History of African Americans in Austin

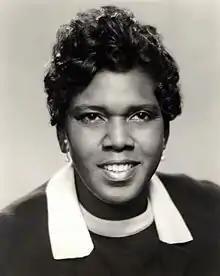
Barbara Jordan, a prominent member of the African American community in Austin

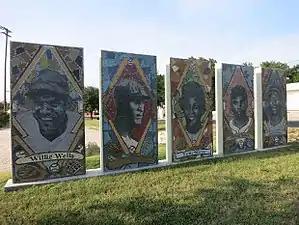
Mosaics depicting Willie Wells, Smokey Joe Williams, Toni Stone, Hilton Smith, and Satchel Paige.

The history of African Americans in Austin dates back to 1839, when the first African American, Mahala Murchison, arrived. By the 1860s, several communities were established by freedmen that later became incorporated into the city proper. The relative share of Austin's African-American population has steadily declined since its peak in the late 20th century.